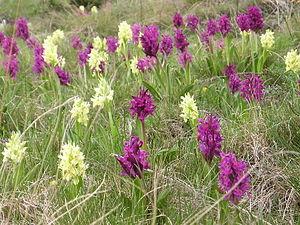
Le Massif du Vercors propose une très riche variété de fleurs avec plus de 1800 espèces végétales.